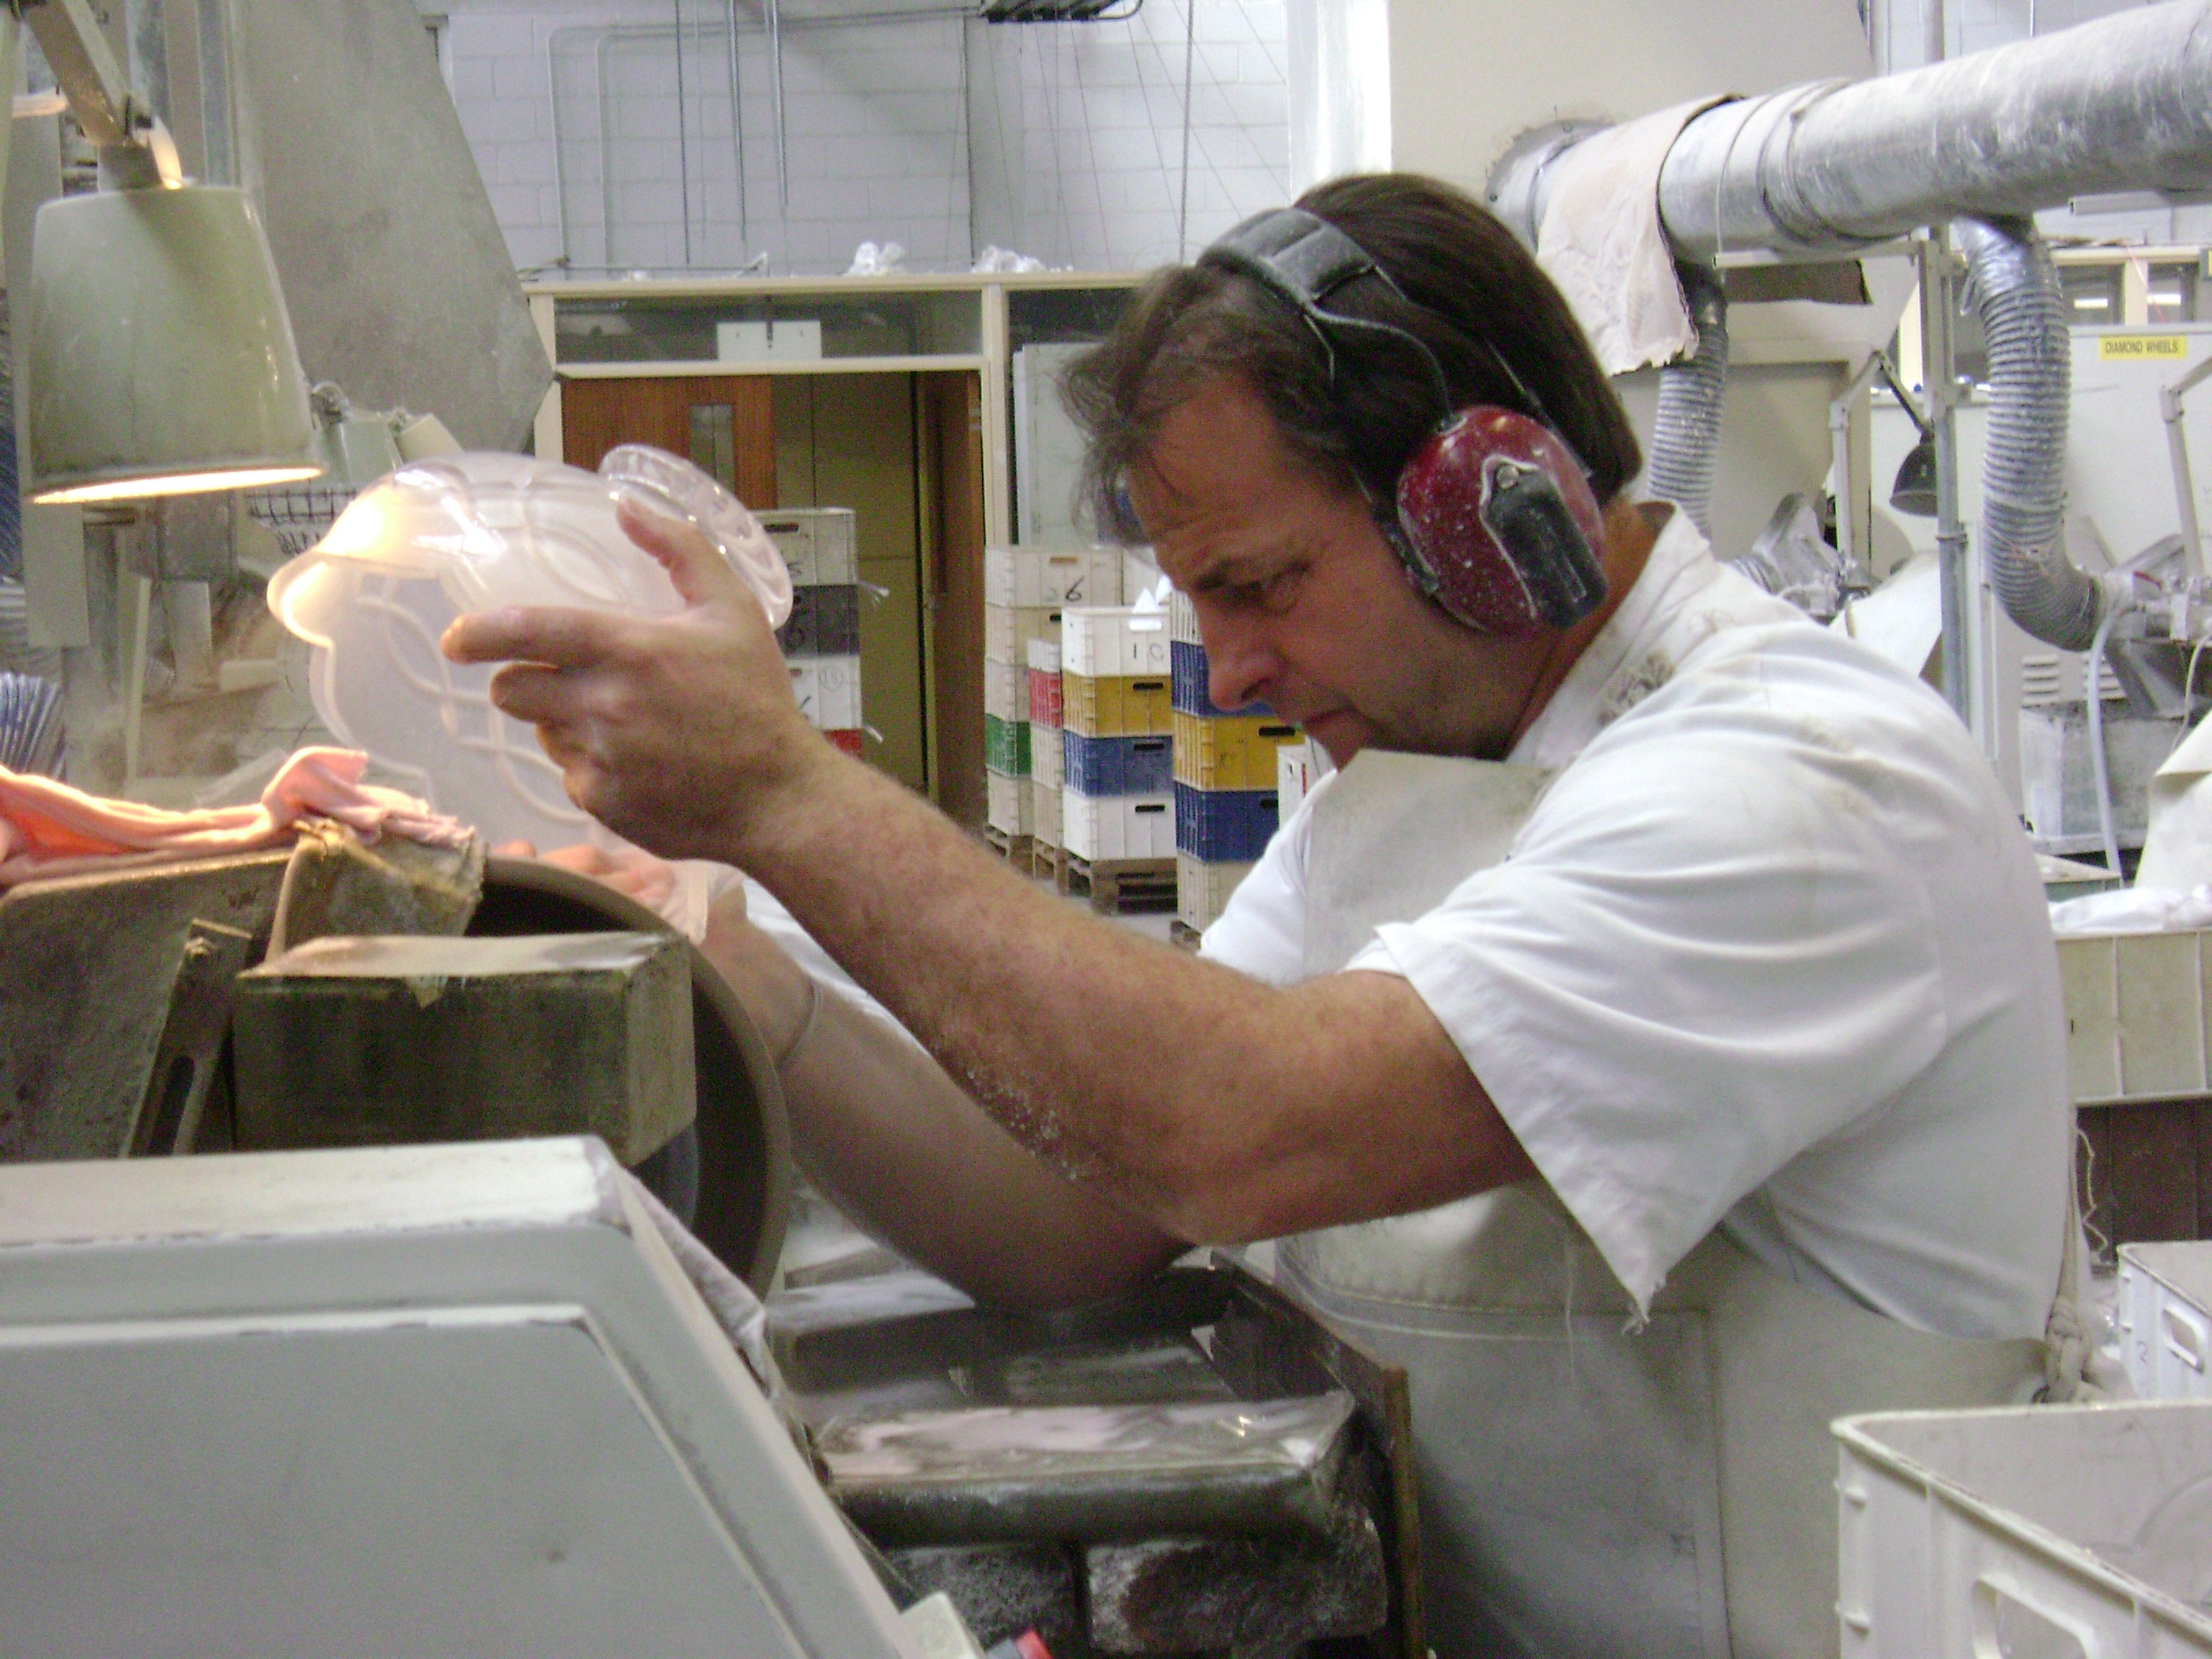
person, glass, bowl, biology, industry, professional, profession, skill, manufacturing, worker, focus, ireland, crystal, artisan, concentration, butcher, cutter, task, food processing, waterford, glasscutter